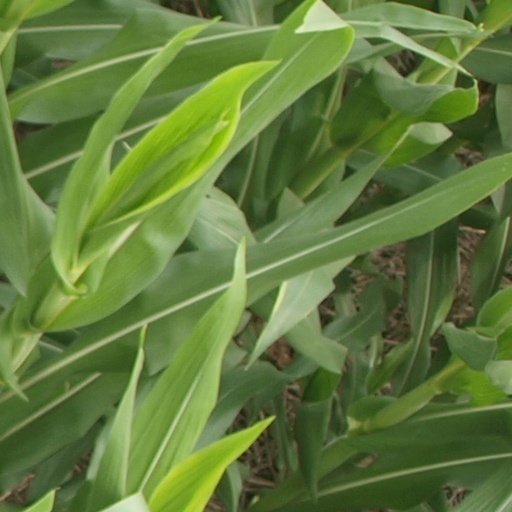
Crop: maize; corn